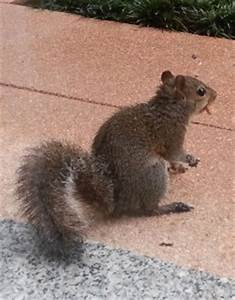
Label: scoiattolo